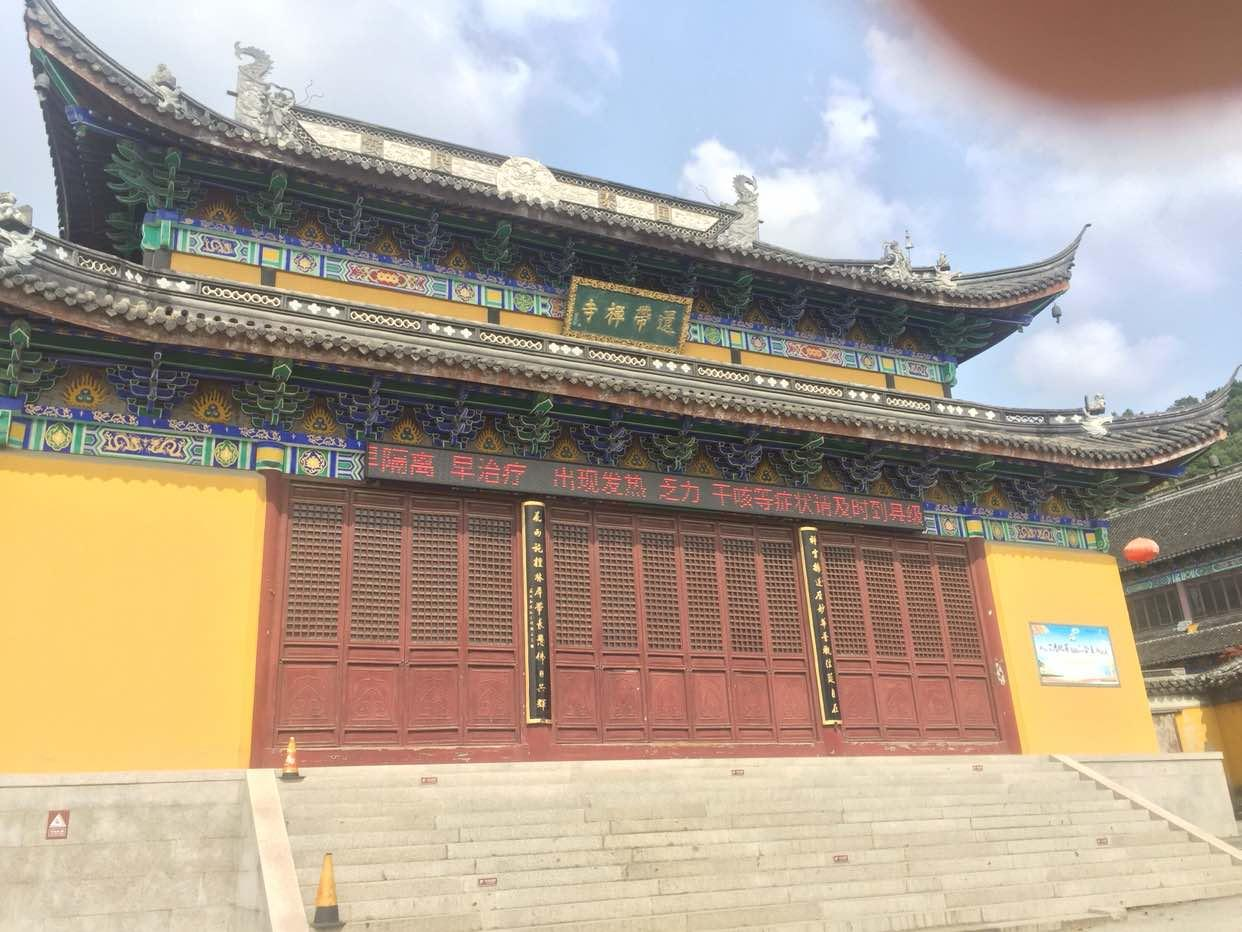
地标名称：还带禅寺
所在城市：苏州市·吴中区